Askomandoura

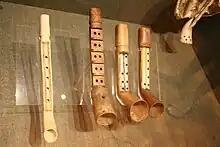
Chanters from a bagpipe, called "askomandoura". Part of the name, "mandoura", is also used for a simple mouth-blown reedpipe.

Askomandoura is a type of bagpipe played as a traditional instrument on the Greek island of Crete, similar to the "tsampouna".